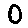
Label: 0